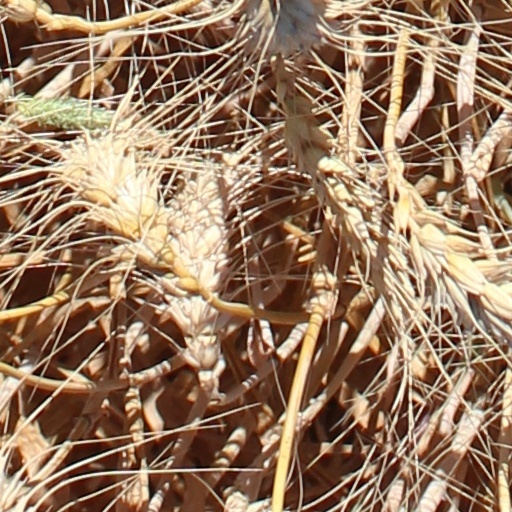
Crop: wheat